Albert Parsons

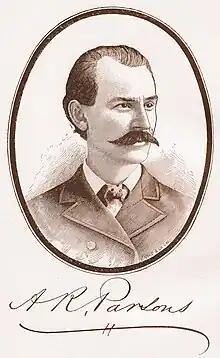
Steel engraving of Albert R. Parsons used as a frontis piece for his 1889 memoir.

In Chicago, Parsons obtained a job as a typesetter for the "Chicago Times."